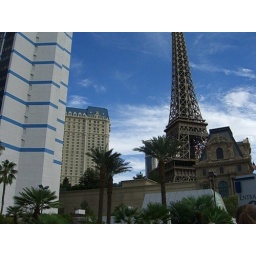
blue sky Paris in the background